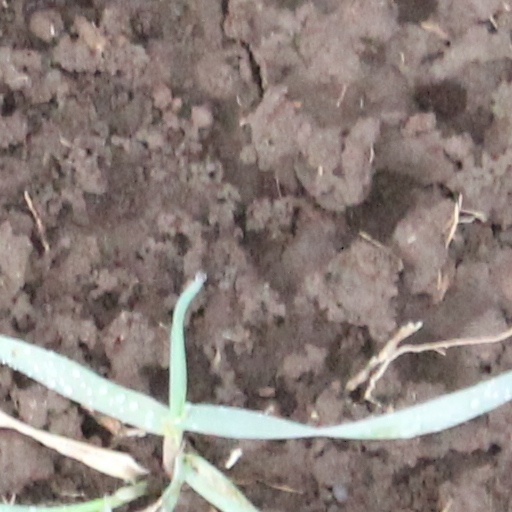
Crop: wheat